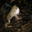
Label: frog